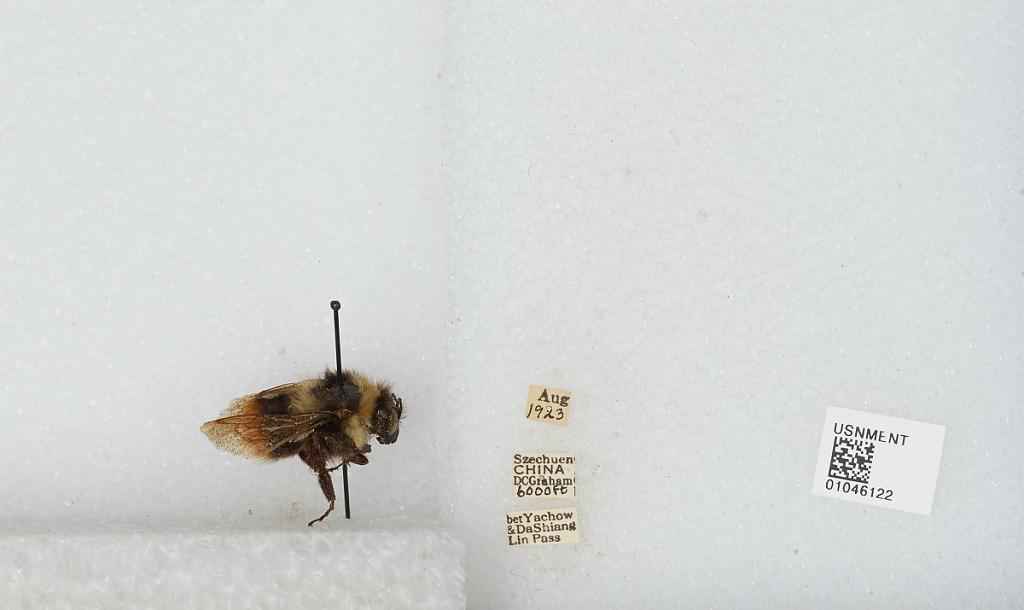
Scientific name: Bombus sp.
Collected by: D. Graham
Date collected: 1923-8-
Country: China
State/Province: Sichuan
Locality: Between Yucheng & Da Shiang Lin Pass